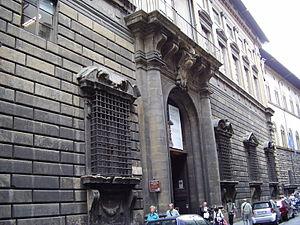
Le Palazzo Nonfinito est un des palais de Florence, situé via del Proconsolo. Commencé en 1593 par Alessandro di Camillo Strozzi, le palais actuel ne fut jamais terminé et c'est de son inachèvement qu'il tient son nom.